Gardening in Scotland

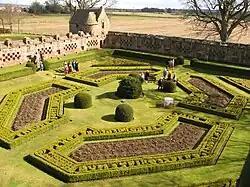
The restored formal walled garden at Edzell Castle

Although relatively few early modern gardens have survived unchanged, they can be seen in the maps of Timothy Pont (c. 1565–1614) from the 1590s, which depict abbeys, castles and estate houses surrounded by greenery, earthworks, orchards and arboretums. From the late sixteenth century, the landscaping of many estate houses was influenced by Italian Renaissance gardens. These were seen as retreats from the troubles of the world and were eulogised in country house poetry like that of William Drummond of Hawthornden (1585–1649).